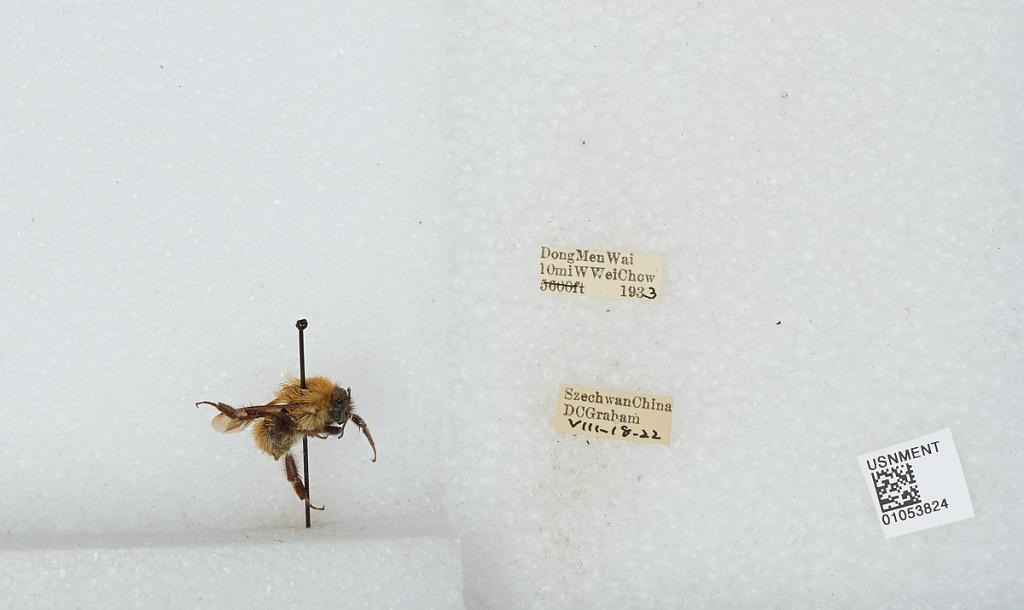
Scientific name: Bombus sp.
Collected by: D. Graham
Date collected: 1933-8-18
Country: China
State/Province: Sichuan
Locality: Dong Men Wai 10 mi. W. Wei Chow